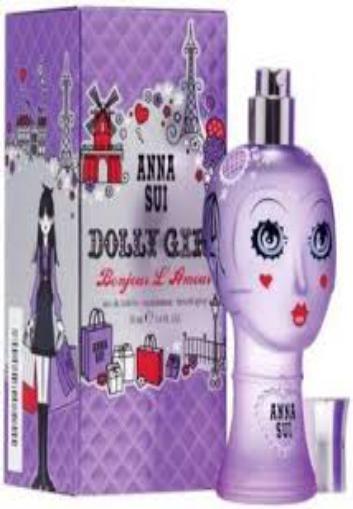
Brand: Anna Sui
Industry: Clothes